Grave

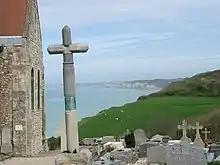
Cemetery in Varengeville-sur-Mer, France

The excavation that forms the grave. Excavations vary from a shallow scraping to removal of topsoil to a depth of or more where a vault or burial chamber is to be constructed. However, most modern graves in the United States are only deep as the casket is placed into a concrete box (see burial vault) to prevent a sinkhole, to ensure the grave is strong enough to be driven over, and to prevent floating in the instance of a flood.